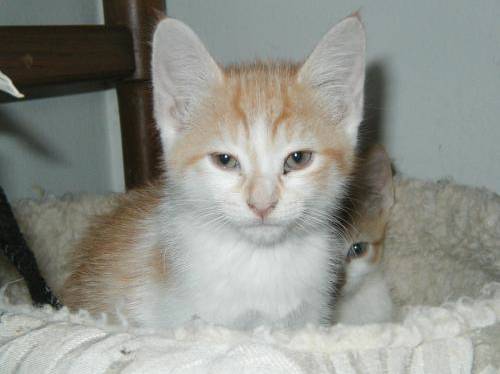
Label: cat